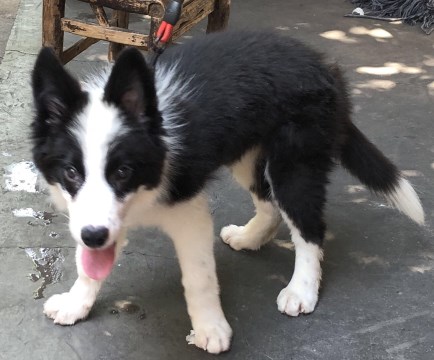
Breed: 2594-n000109-Border_collie